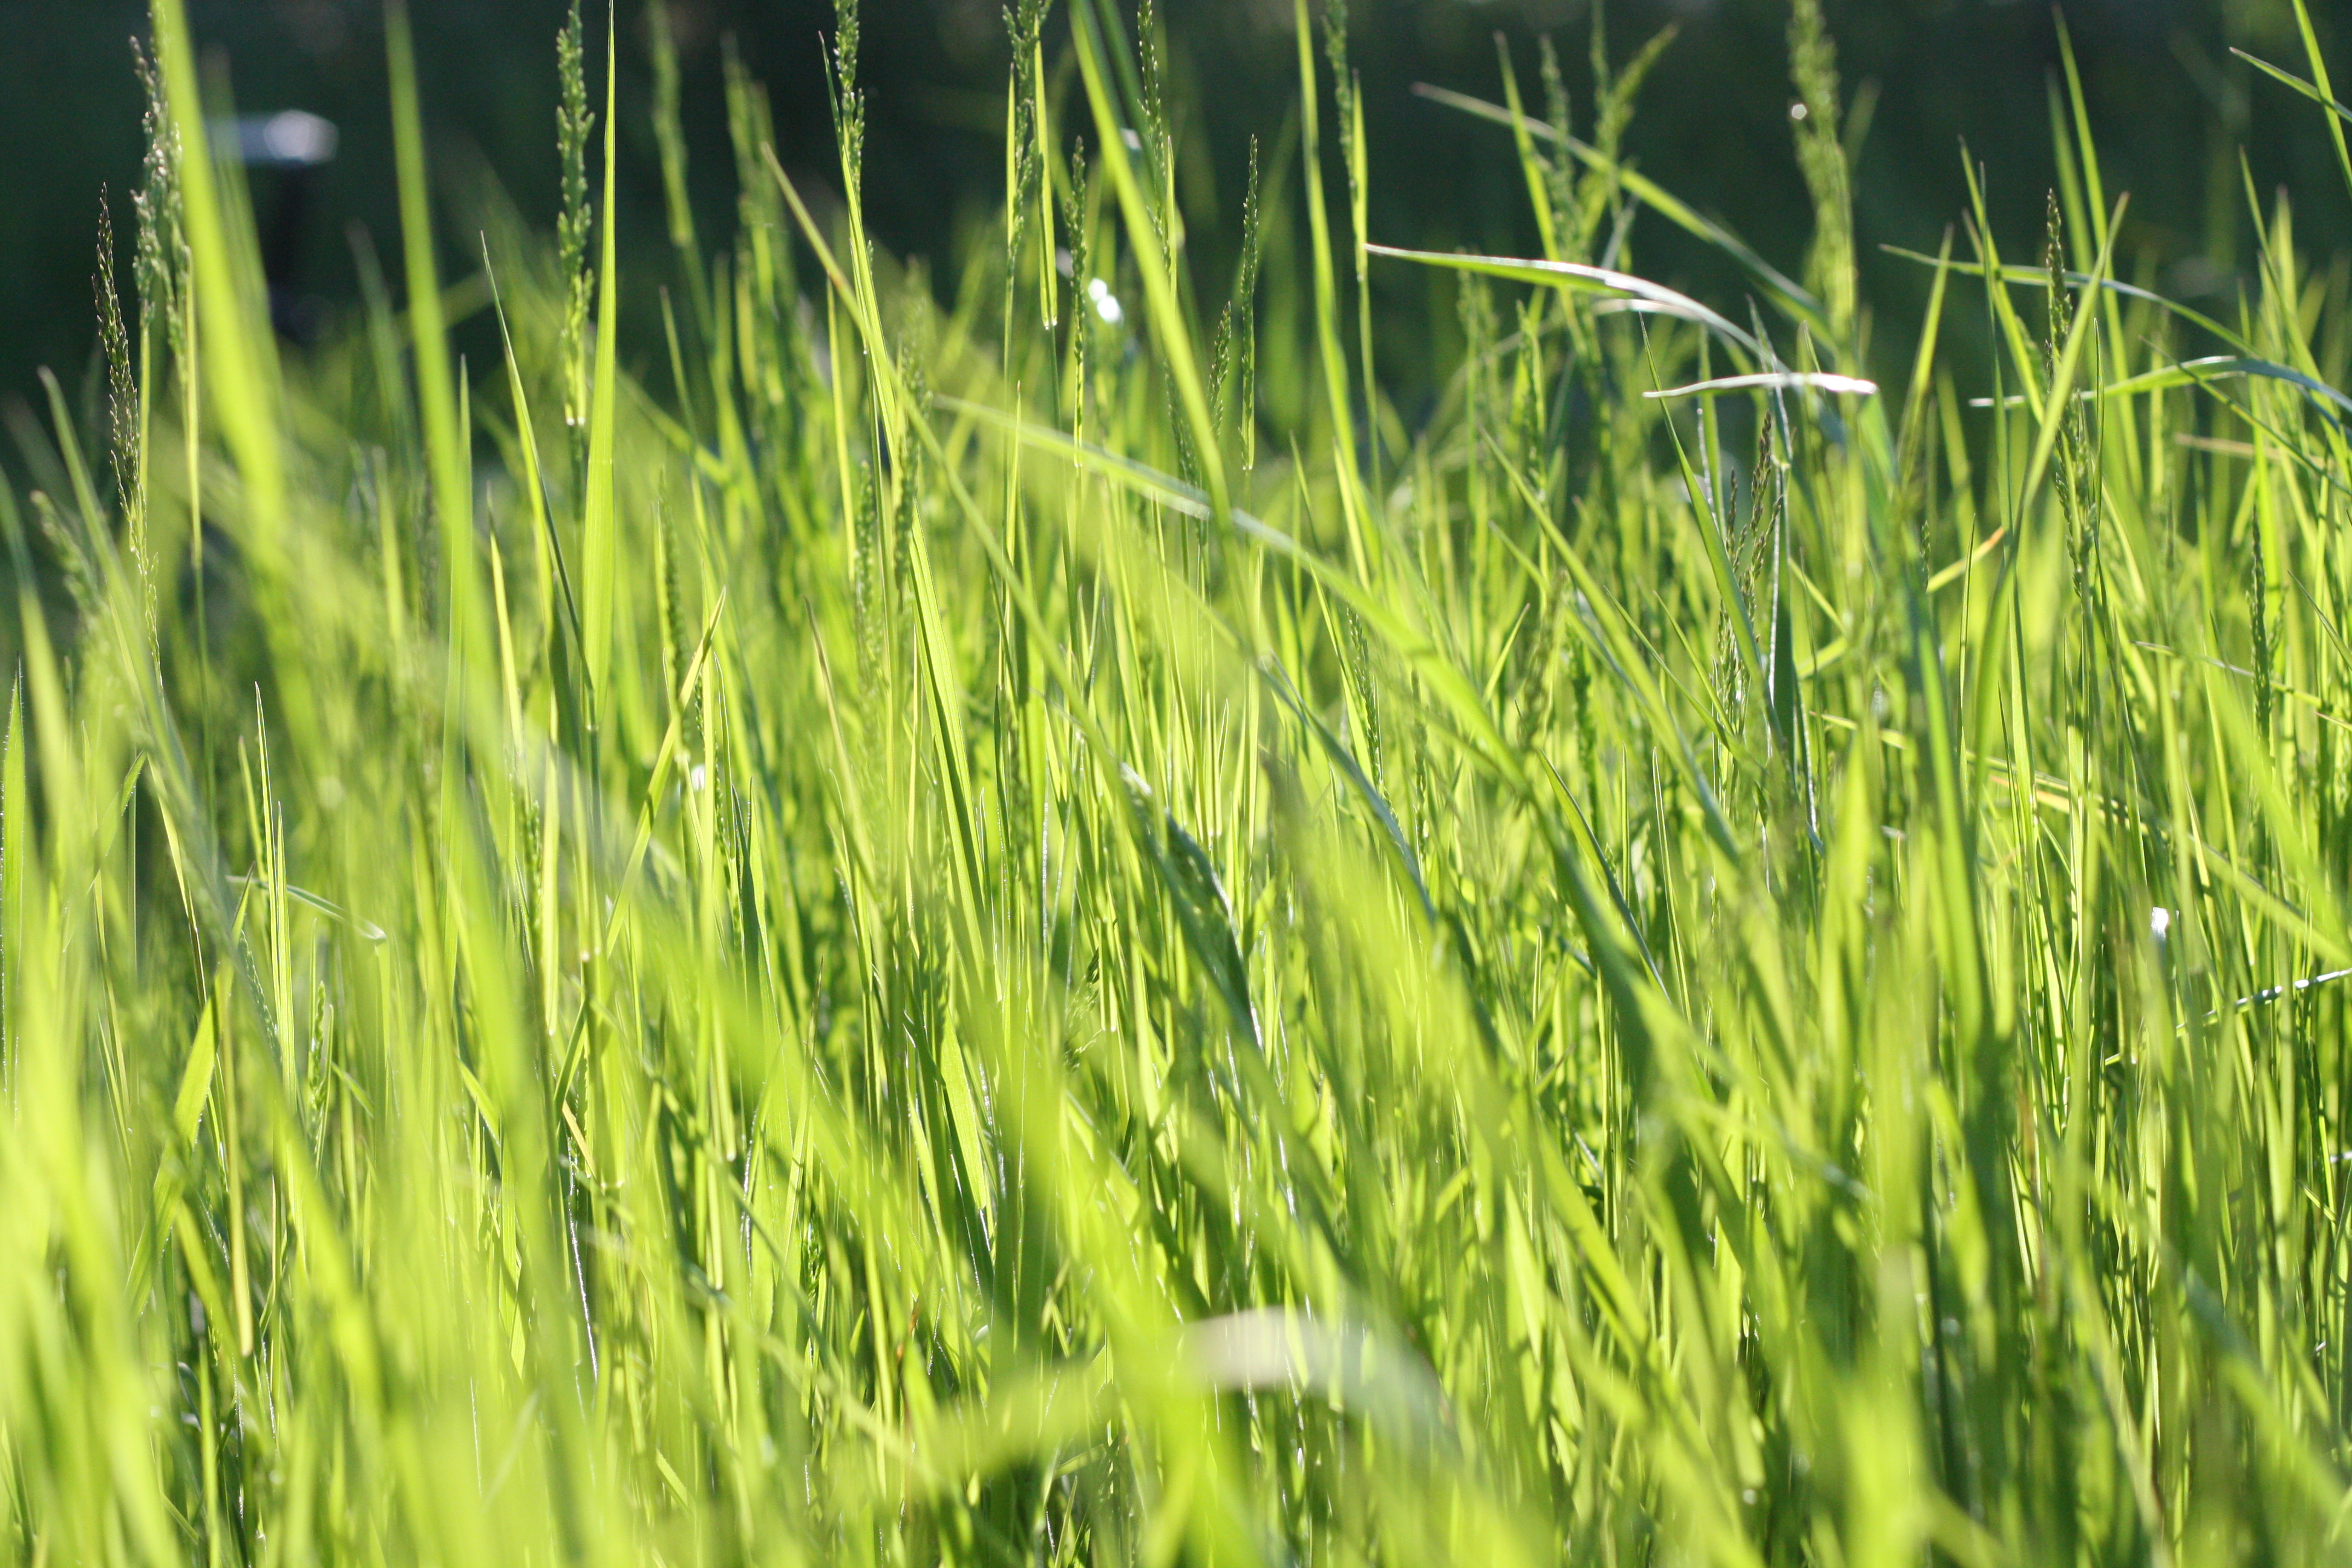
nature, grass, plant, field, lawn, meadow, barley, wheat, prairie, flower, food, green, crop, agriculture, close up, grassland, paddy field, flowering plant, grass family, plant stem, land plant